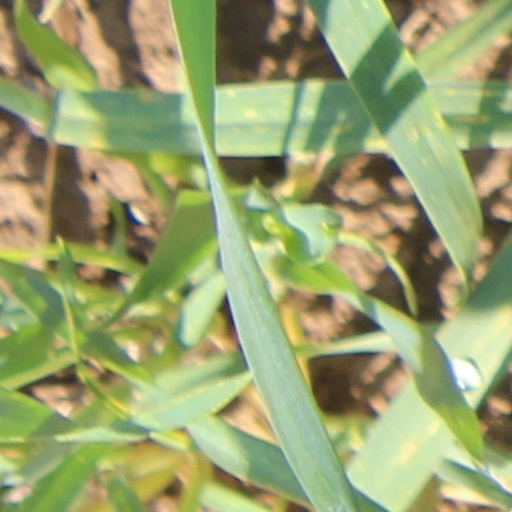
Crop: wheat